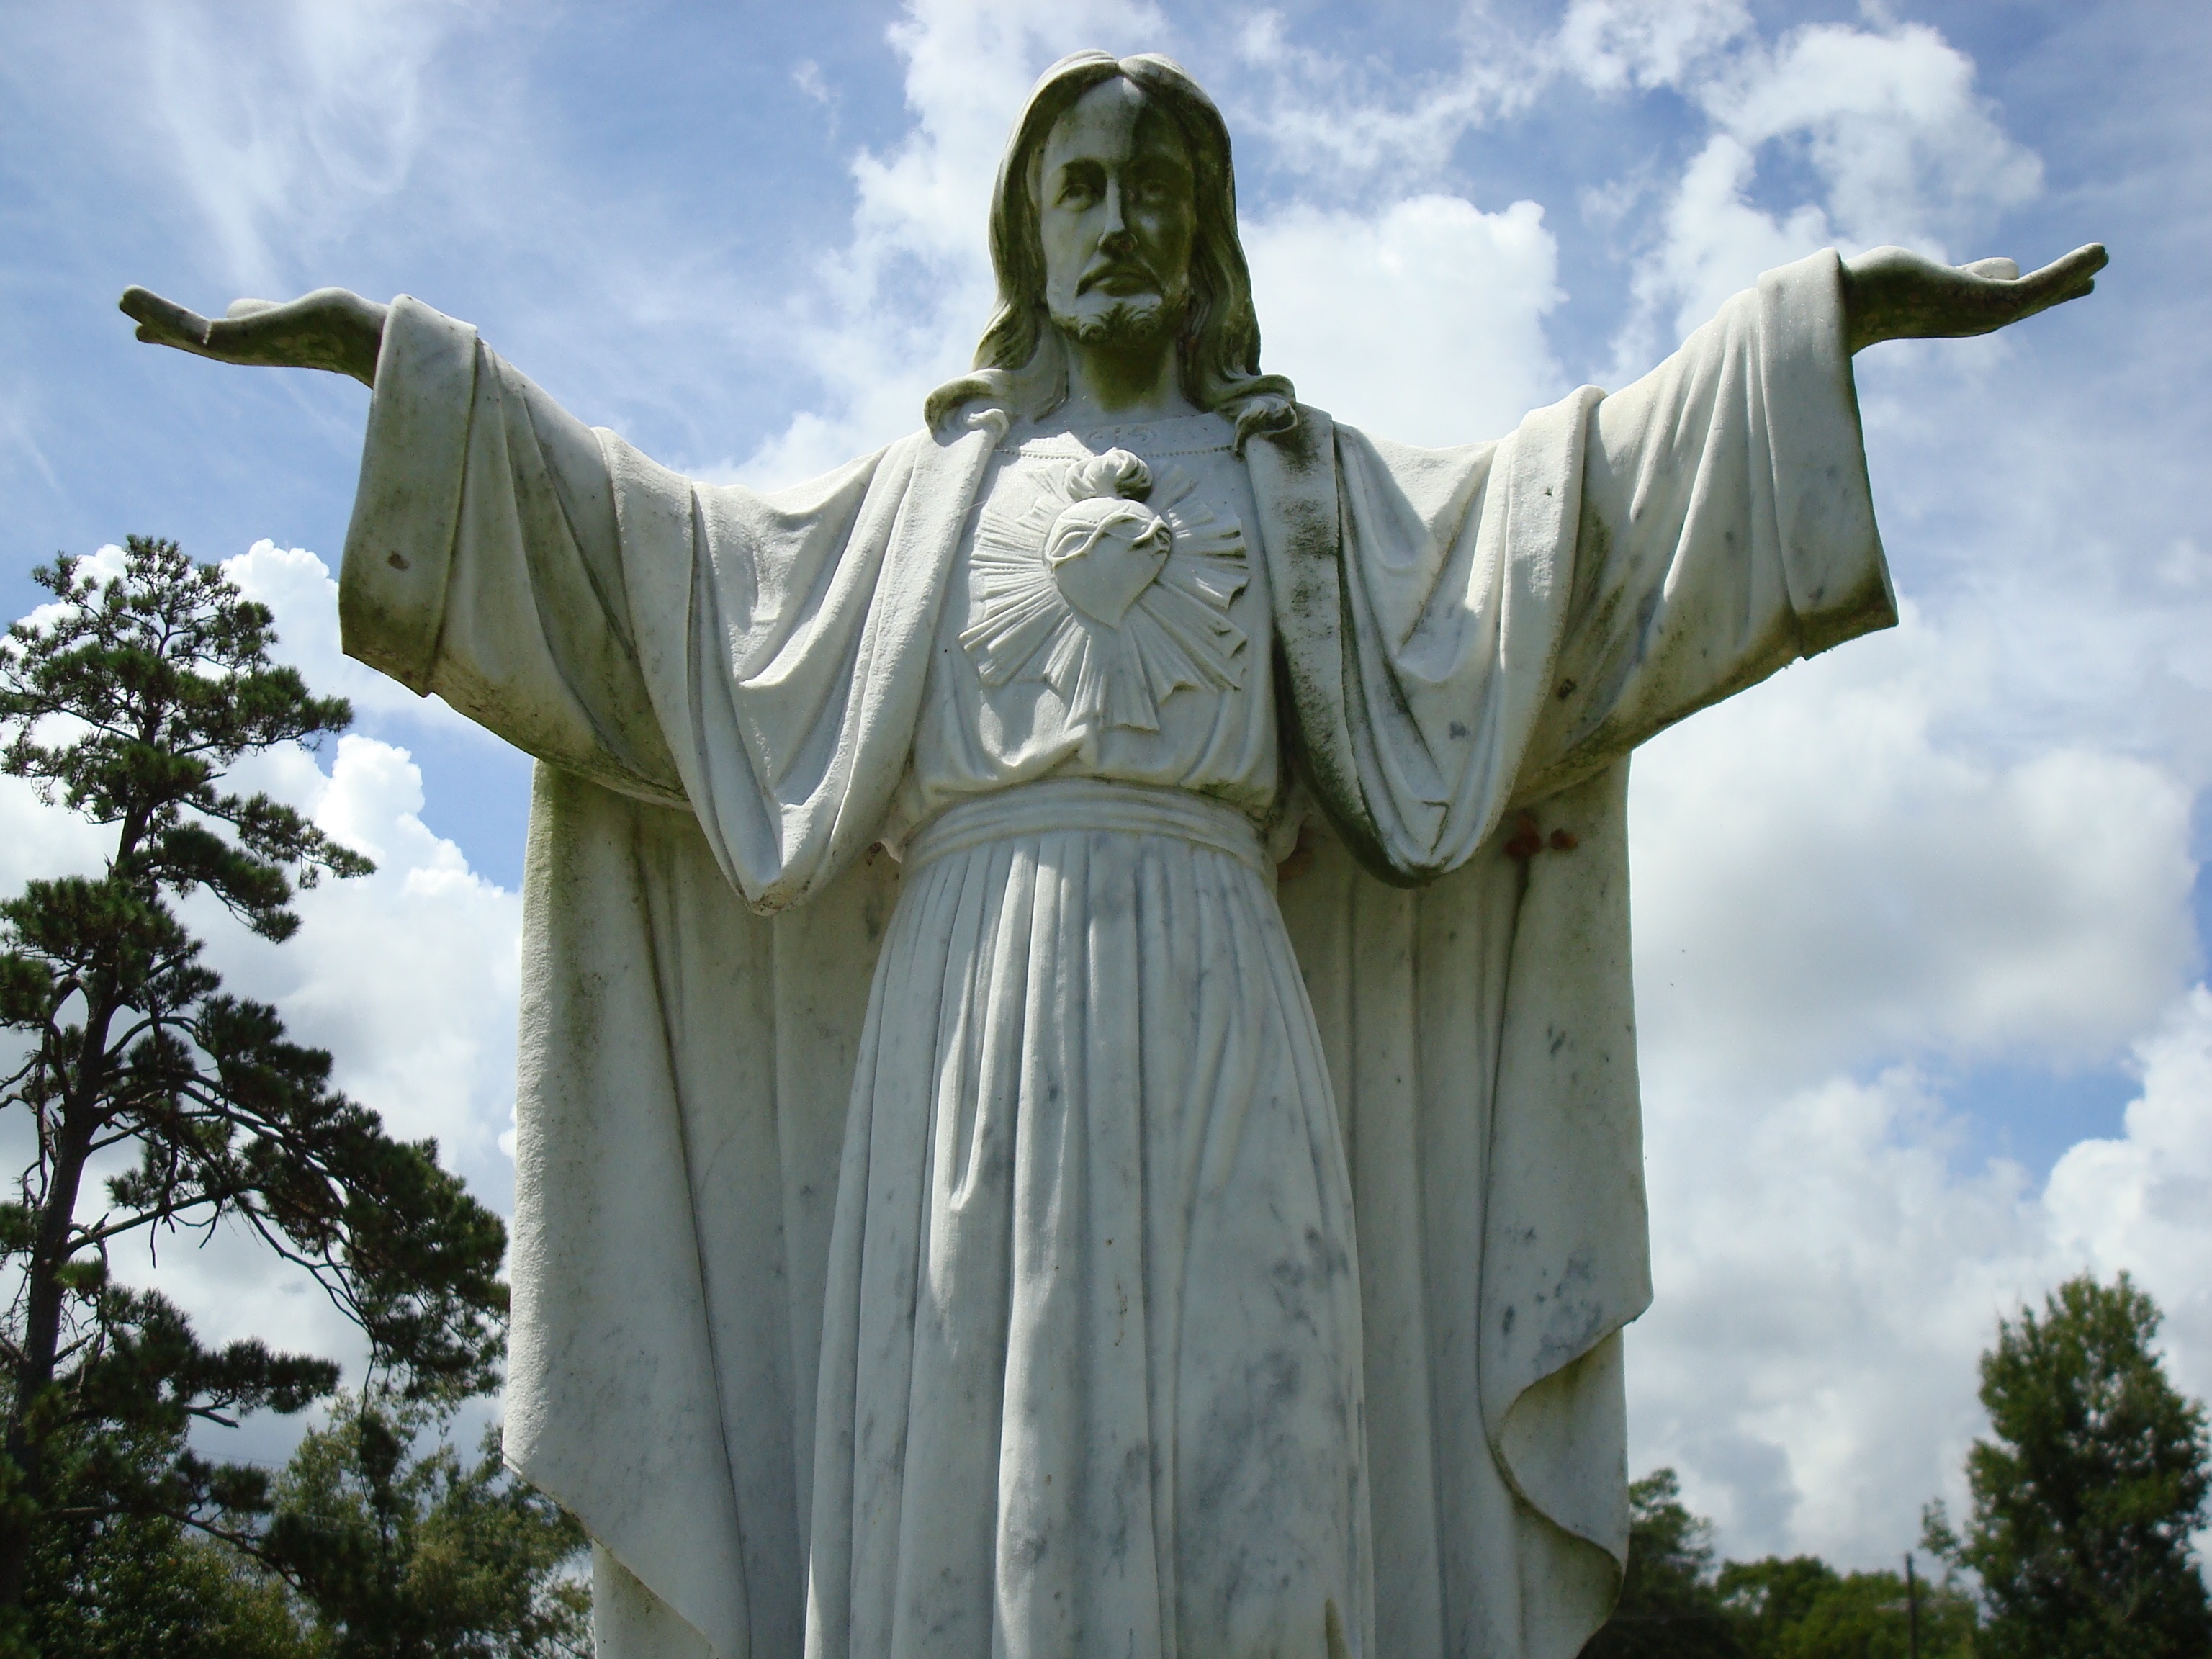
architecture, monument, statue, heaven, symbol, religion, landmark, cemetery, christian, spiritual, pray, sculpture, religious, catholic, christ, memorial, art, faith, headstone, jesus, history, christianity, holy, jesus christ, spirituality